Sports in New York's Capital District

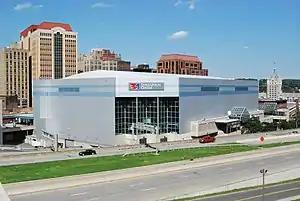
The MVP Arena in Albany, the largest sporting and concert venue in the Capital District

Sports in New York's Capital District are very popular, and there is a rich history of professional teams and college athletics.